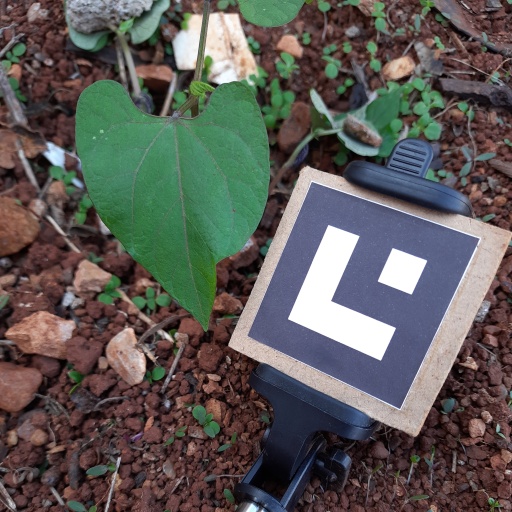
Observations: wavy surface, no eating holes, under shade, with soild dust